Ballpark

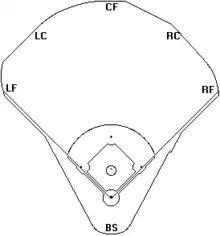
Locations of the main points of measurement for playing field dimensions

The expansion teams of the 1960s led to the emergence of two distinct subsets of parks in the major leagues: temporary ballparks and converted ballparks.